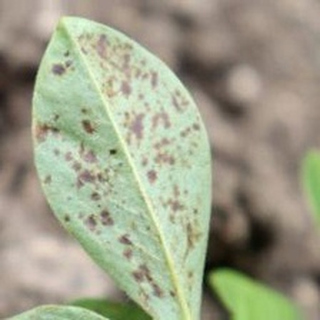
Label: groundnut_rust